Battle of Haifa (1918)

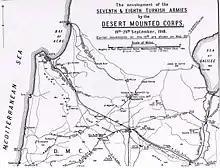
Falls Map 21 Cavalry advances 19 to 25 September. Detail shows capture of Haifa and Acre

Shortly after midnight on 21/22 September, the 18th King George's Own Lancers, part of the 13th Cavalry Brigade, were advancing along the Acre road to the west of the town when they were attacked by an Ottoman battalion from Haifa. They routed the battalion after a short fight inflicting 30 casualties and capturing more than 200 prisoners.